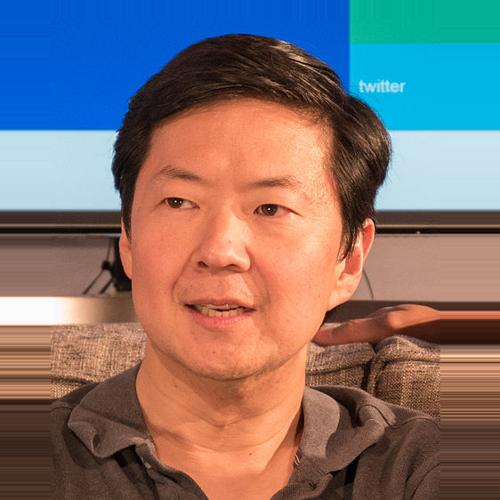
Age: 45